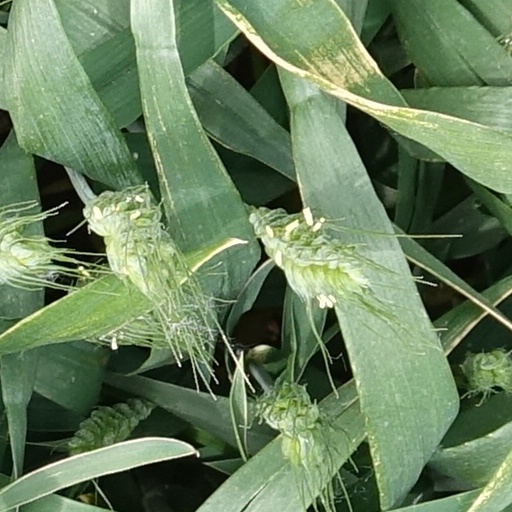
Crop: wheat